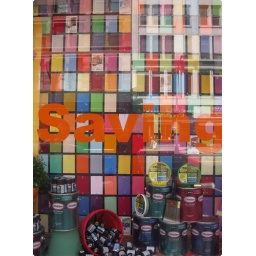
i want a wall in my apt like this...home depot window display